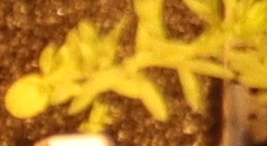
Label: Flax